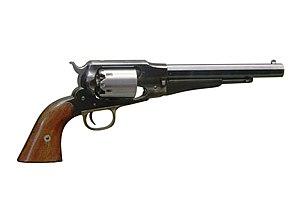
Un revolver Remington Model 1858 M1858 à percussion, exposé dans le musée militaire de Morges, sous le numéro d'accession 1003922.